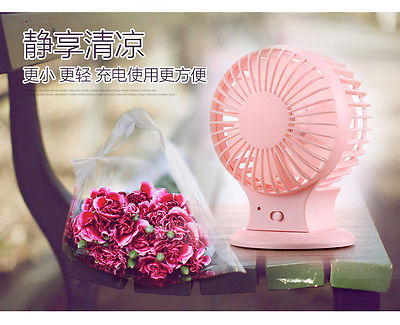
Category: fan